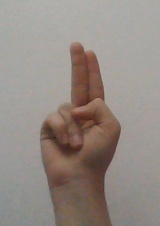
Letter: taa